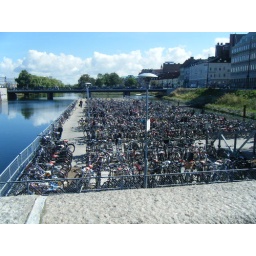
bike parking near the train station in malmo